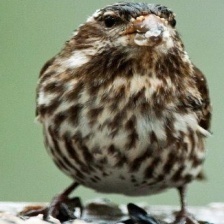
Species: PURPLE FINCH
Scientific name: HAEMORHOUS PURPUREUS
ImageNet parent category: house_finch